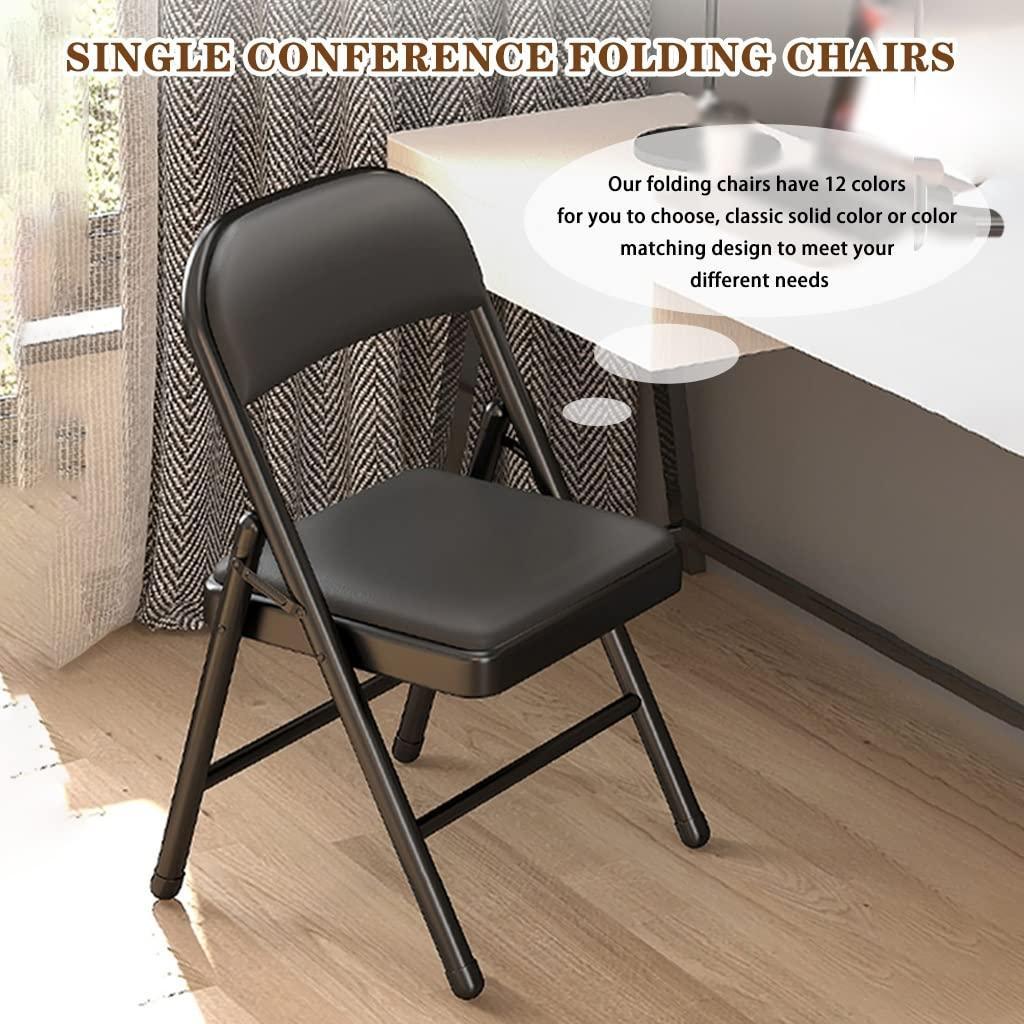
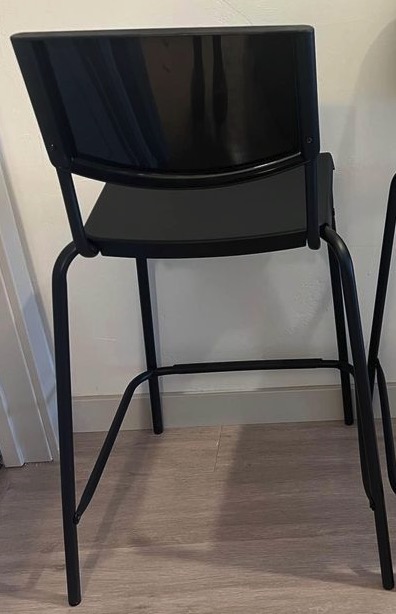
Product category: stool
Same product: no